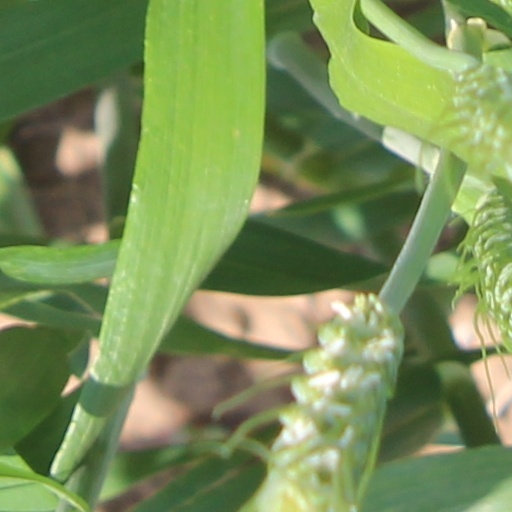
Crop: wheat